The Fickle Finger of Fate

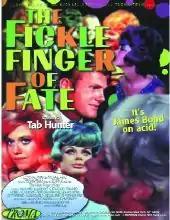
DVD cover

The Fickle Finger of Fate (also known as El Dedo del destino and The Cup of St. Sebastian) is a 1967 comedy film directed by Richard Rush, produced by Sidney W. Pink, and starring Tab Hunter. Hunter stars as a clumsy businessman who accidentally gets wrapped up in a plot of intrigue while on a trip to Spain.